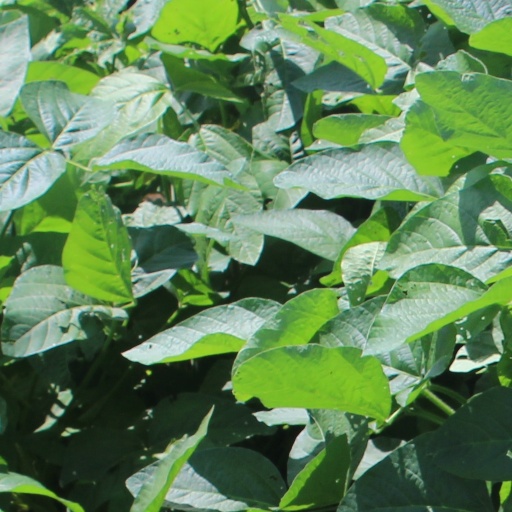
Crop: soybean